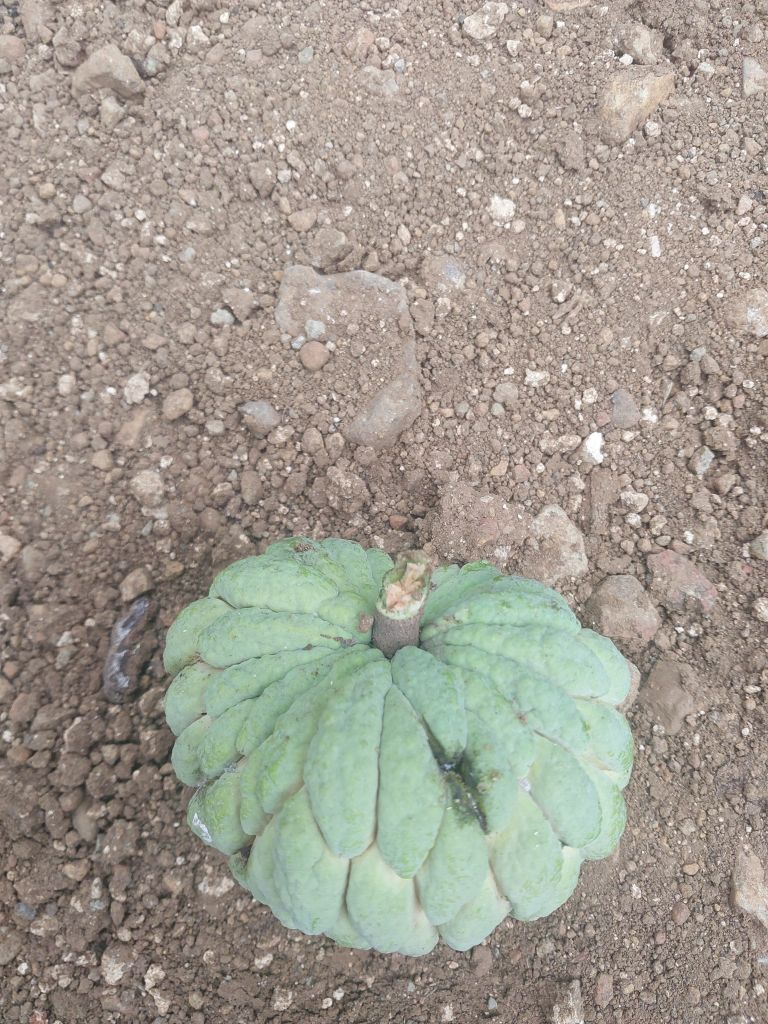
Disease label: Athracnose